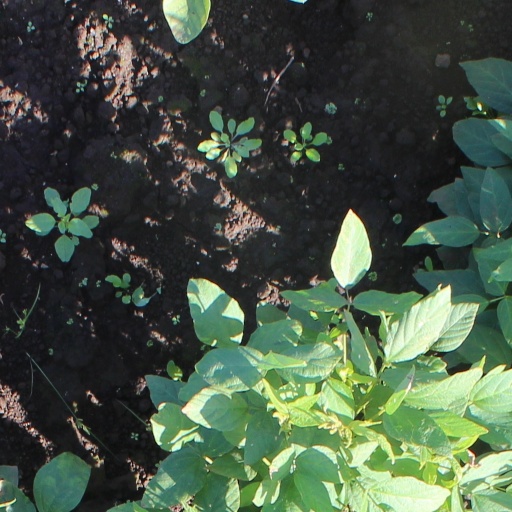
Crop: soybean